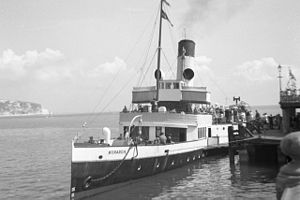
Liste over skibe bygget hos John I. Thornycroft & Company, Woolston / Skibene
Denne liste omfatter skibe, der blev bygget af John I. Thornycroft & Company på værftet i Woolston ved Southampton i England. I 1966 fusionerede firmaet med Vosper & Company. Det sammensluttede selskab fortsatte produktionen i Woolston, og skibe bygget efter 1966 er ikke med på listen.